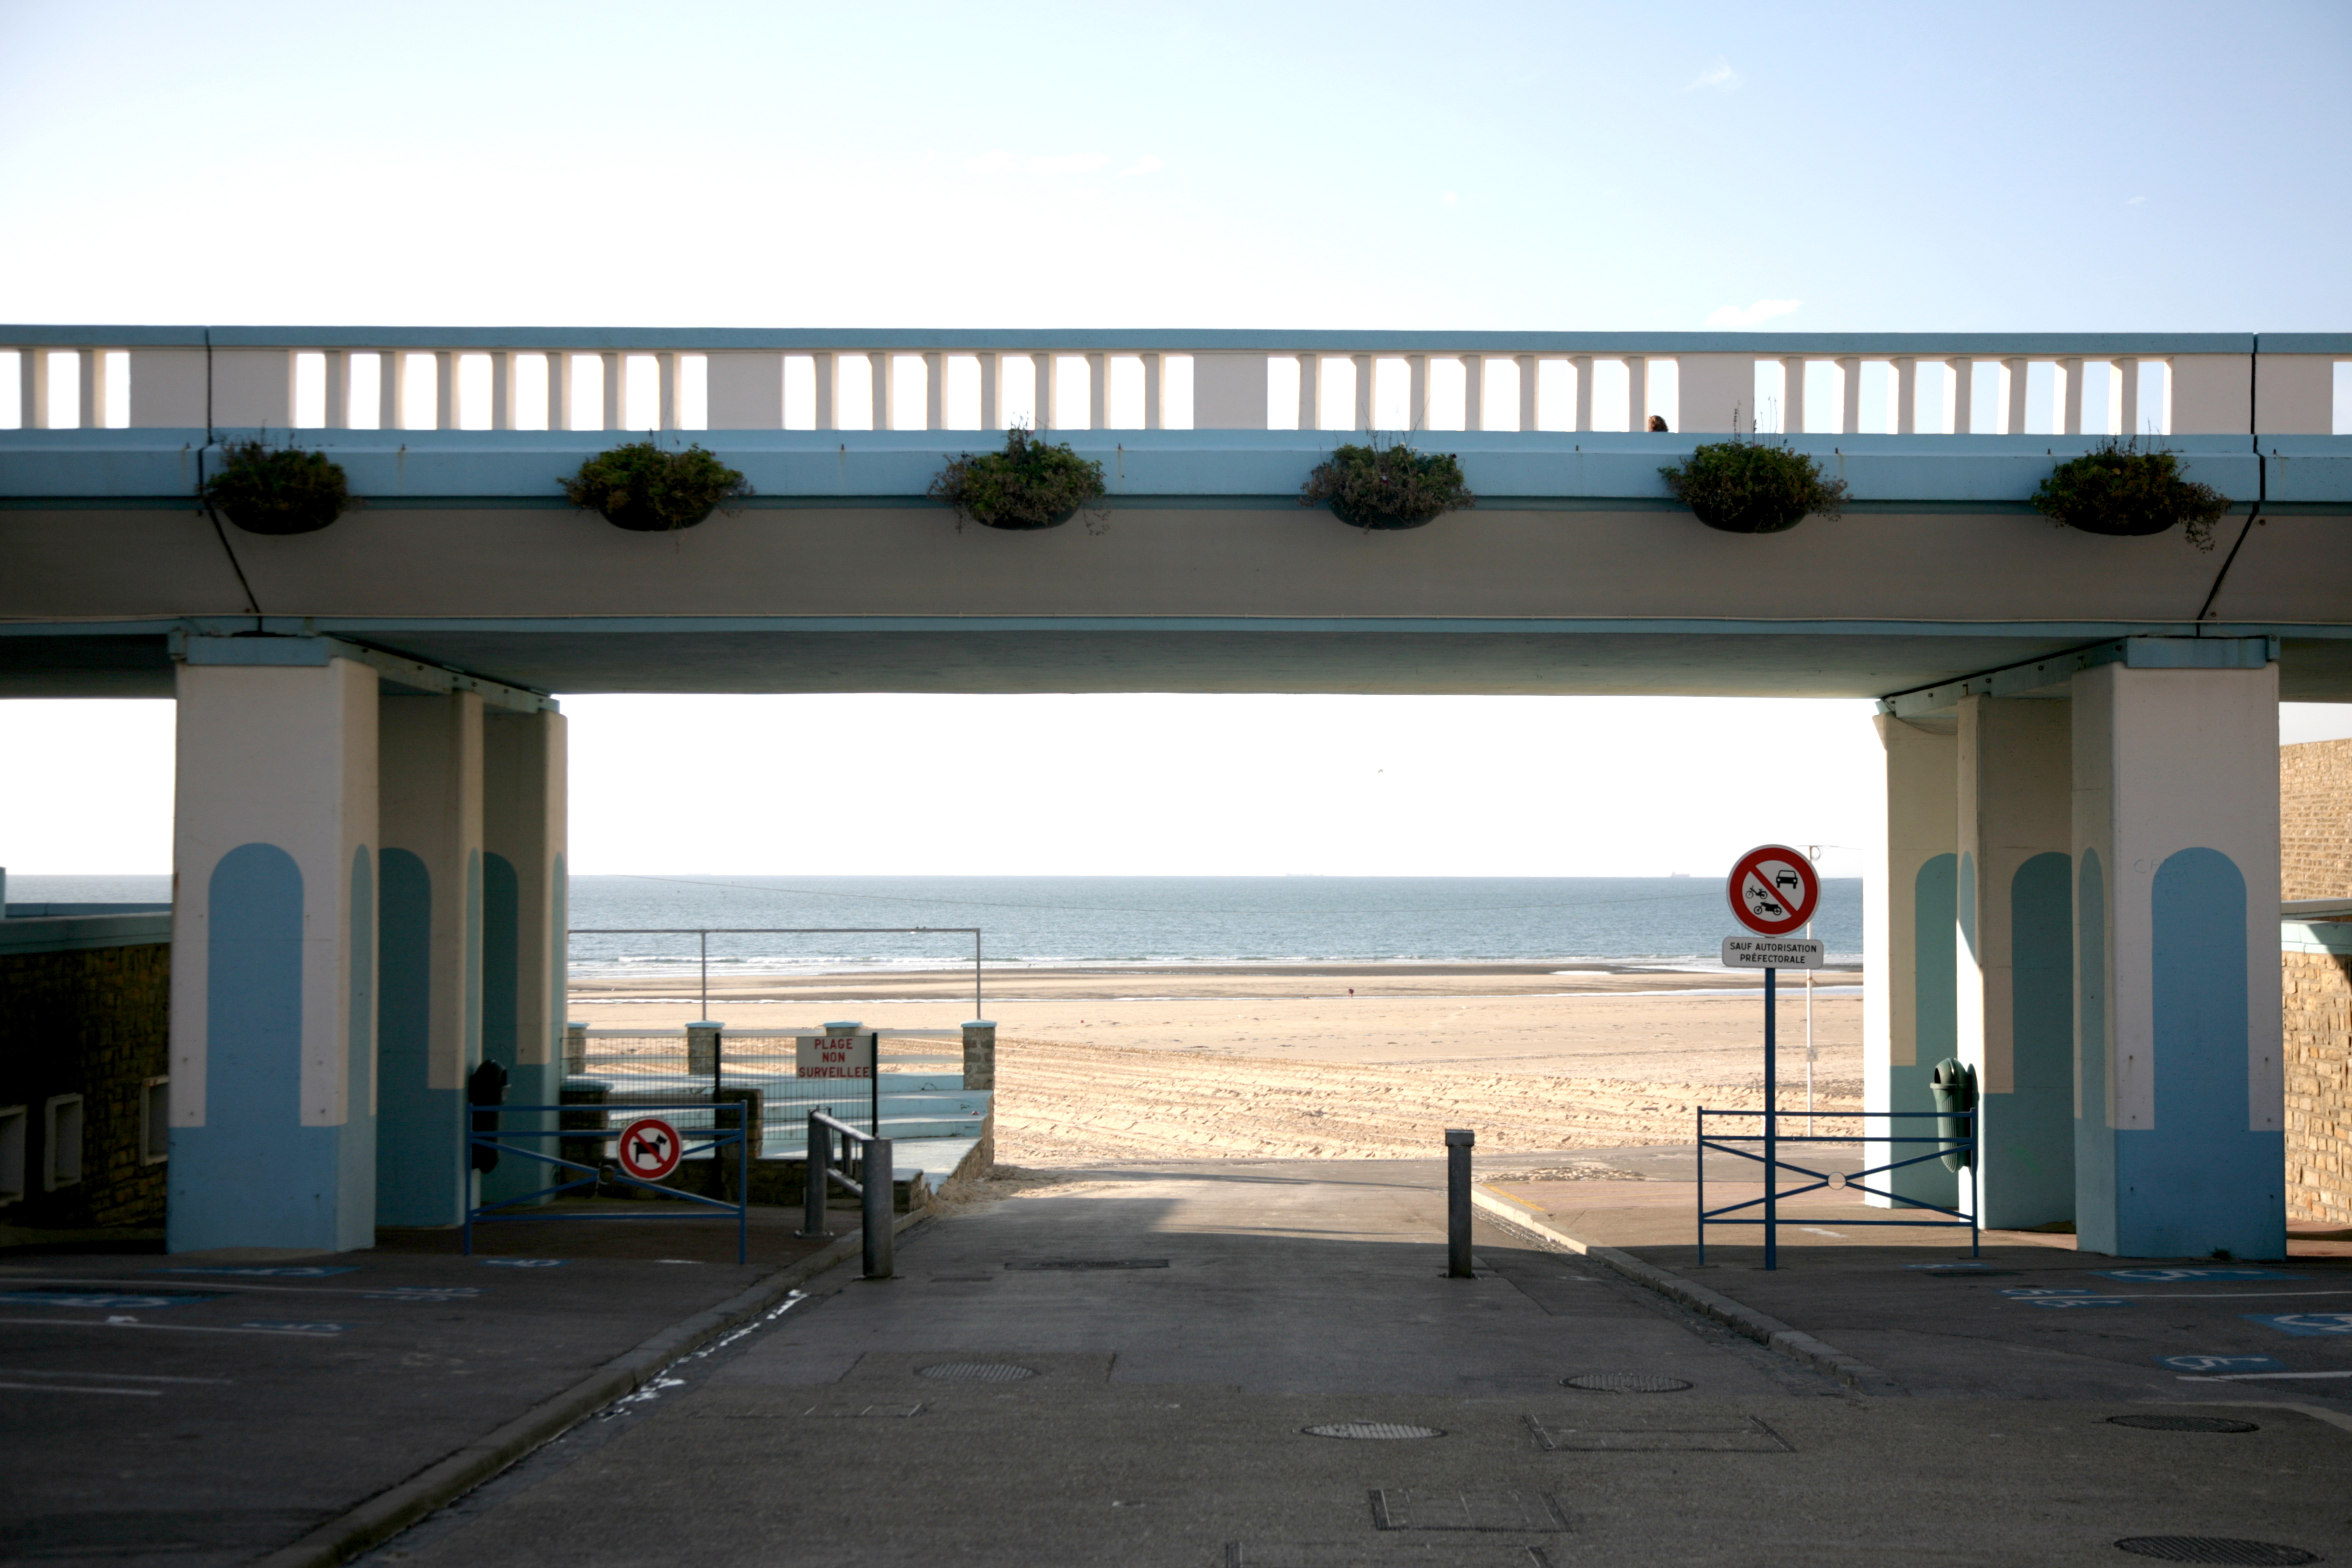
beach, architecture, structure, bridge, overpass, subway, transport, france, public transport, strand, plage, brug, francia, playa, puente, channel, pont, frankrijk, frankreich, brucke, pasdecalais, cotedopale, pasdecaials, manche, leportel, sport venue